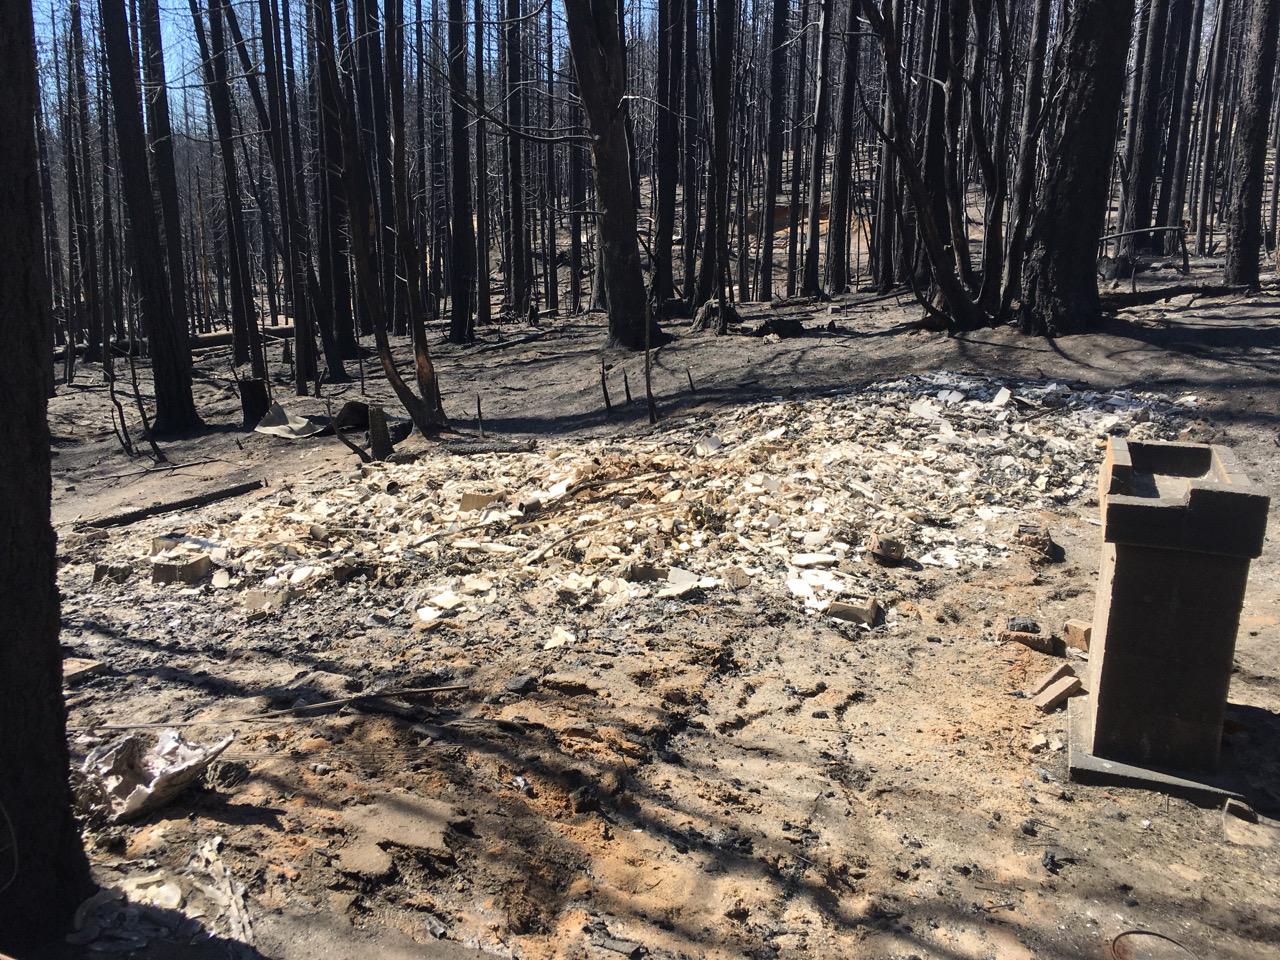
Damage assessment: destroyed